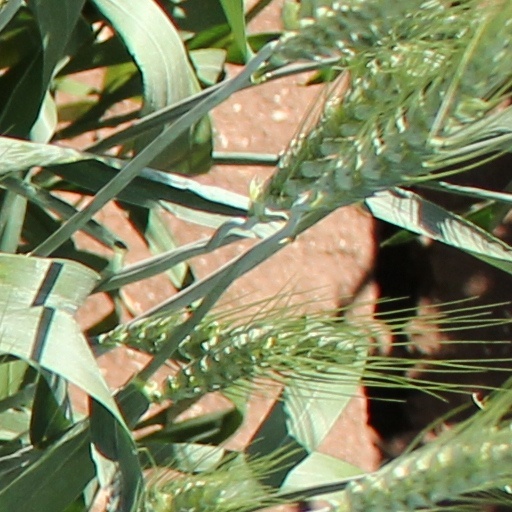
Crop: wheat